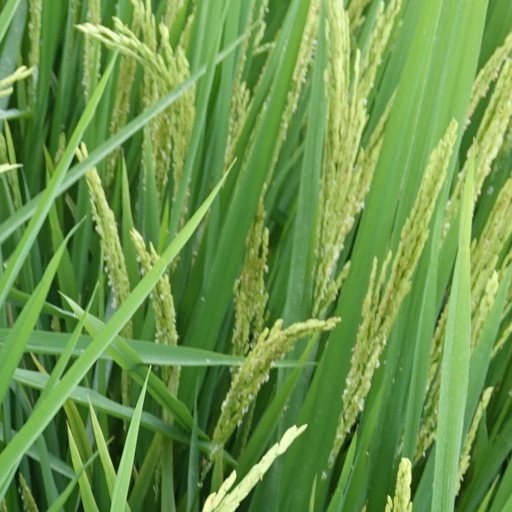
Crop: rice